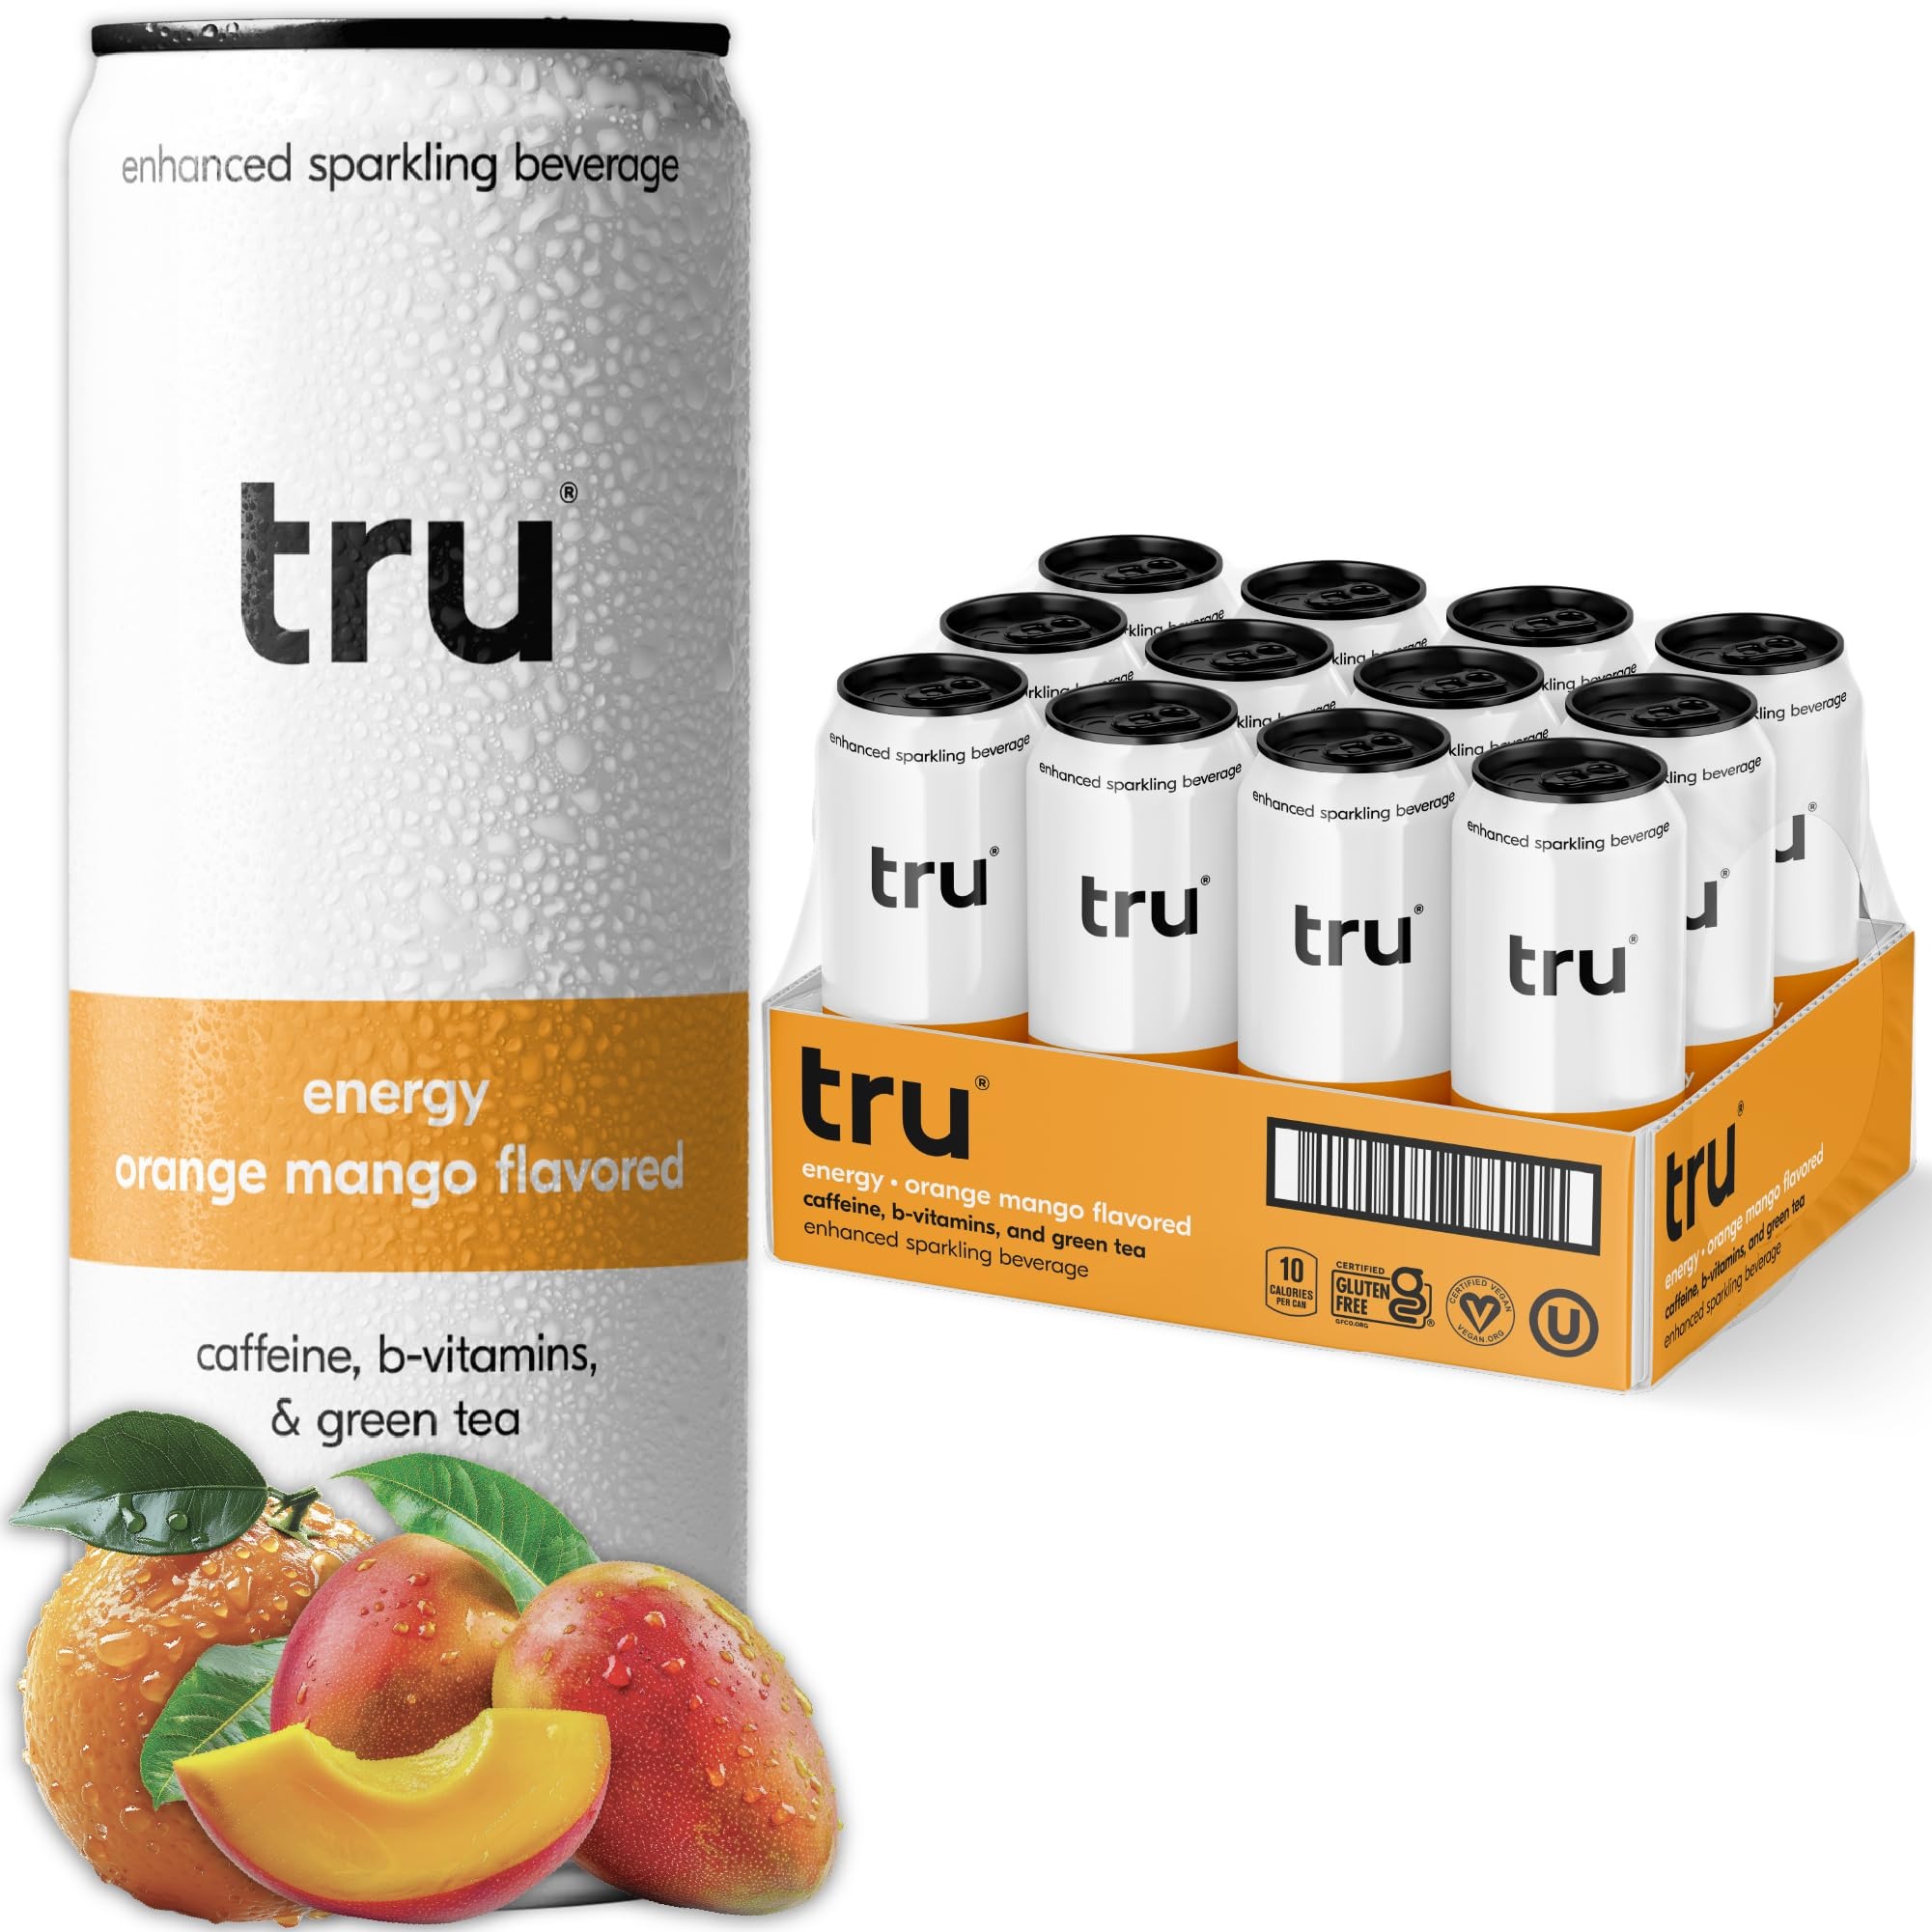
Item Name: Tru Energy Drink - Natural Energy Seltzers - Wake Up Blend - 12oz (Pack of 12)'
Bullet Point 1: ENERGY SIPPING WITH PURPOSE: Tru Energy Seltzer combines fizz, flavor, and functional ingredients to support your active lifestyle. With natural caffeine, Vitamin B6, Vitamin B12, and green tea extract, each 12 oz can delivers a crisp, refreshing option to enjoy on the move, before a workout, or anytime you're craving sparkling satisfaction.
Bullet Point 2: REAL FRUIT, REAL TASTE: Unlike many carbonated energy drinks, Tru Energy is made with real mango juice and natural orange mango flavor for a light, tropical taste without artificial sweeteners or synthetic dyes. Each can is sweetened with monk fruit and stevia extract, delivering bright flavor with just 2g of sugar and 10 calories—making it a smarter sip for those looking for sparkling refreshment with a fruity twist.
Bullet Point 3: NATURAL CAFFEINE FROM GREEN TEA EXTRACT: Each can contains 100 mg of natural caffeine sourced from green tea extract — no synthetic stimulants or added sugar required. Enjoy as a midday recharge or morning go-to without the heavy crash of traditional energy drinks.
Bullet Point 4: CLEAN LABEL ENERGY: Tru Energy Seltzer is gluten free, vegan, OU kosher, and keto friendly (3 net carbs). Made without sucralose, artificial colors, or major allergens, it's a clean energy choice you can feel good about stocking in your fridge, gym bag, or cooler.
Bullet Point 5: EXPLORE THE FULL TRU LINEUP: Tru Energy is just one part of the Tru functional sparkling collection. Try Tru Focus Seltzer with yerba mate and nootropics, Tru Glow Seltzer with biotin and raspberry juice, or Tru Dream Seltzer with chamomile and magnesium — all lightly carbonated and designed with your routine in mind.
Value: 144.0
Unit: Fl Oz

Price: 29.95